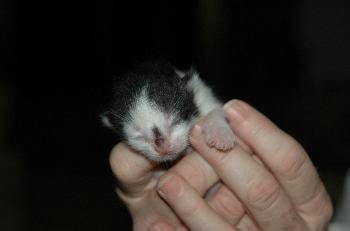
Label: cat